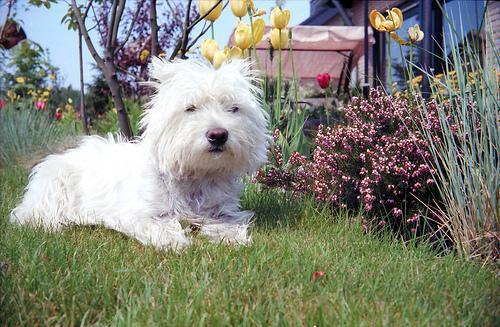
West_Highland_white_terrier